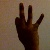
The image shows a hand gesture representing the number 9 in Indian Sign Language.